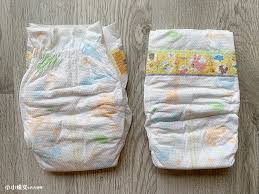
Waste category: trash